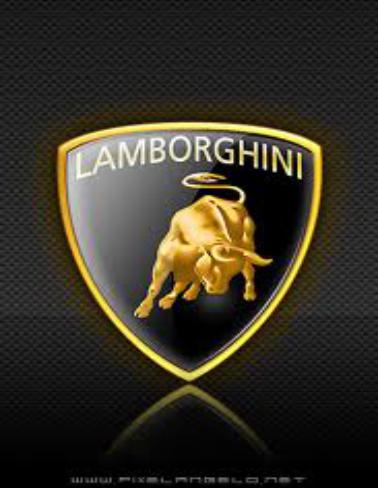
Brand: Lamborghini
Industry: Transportation